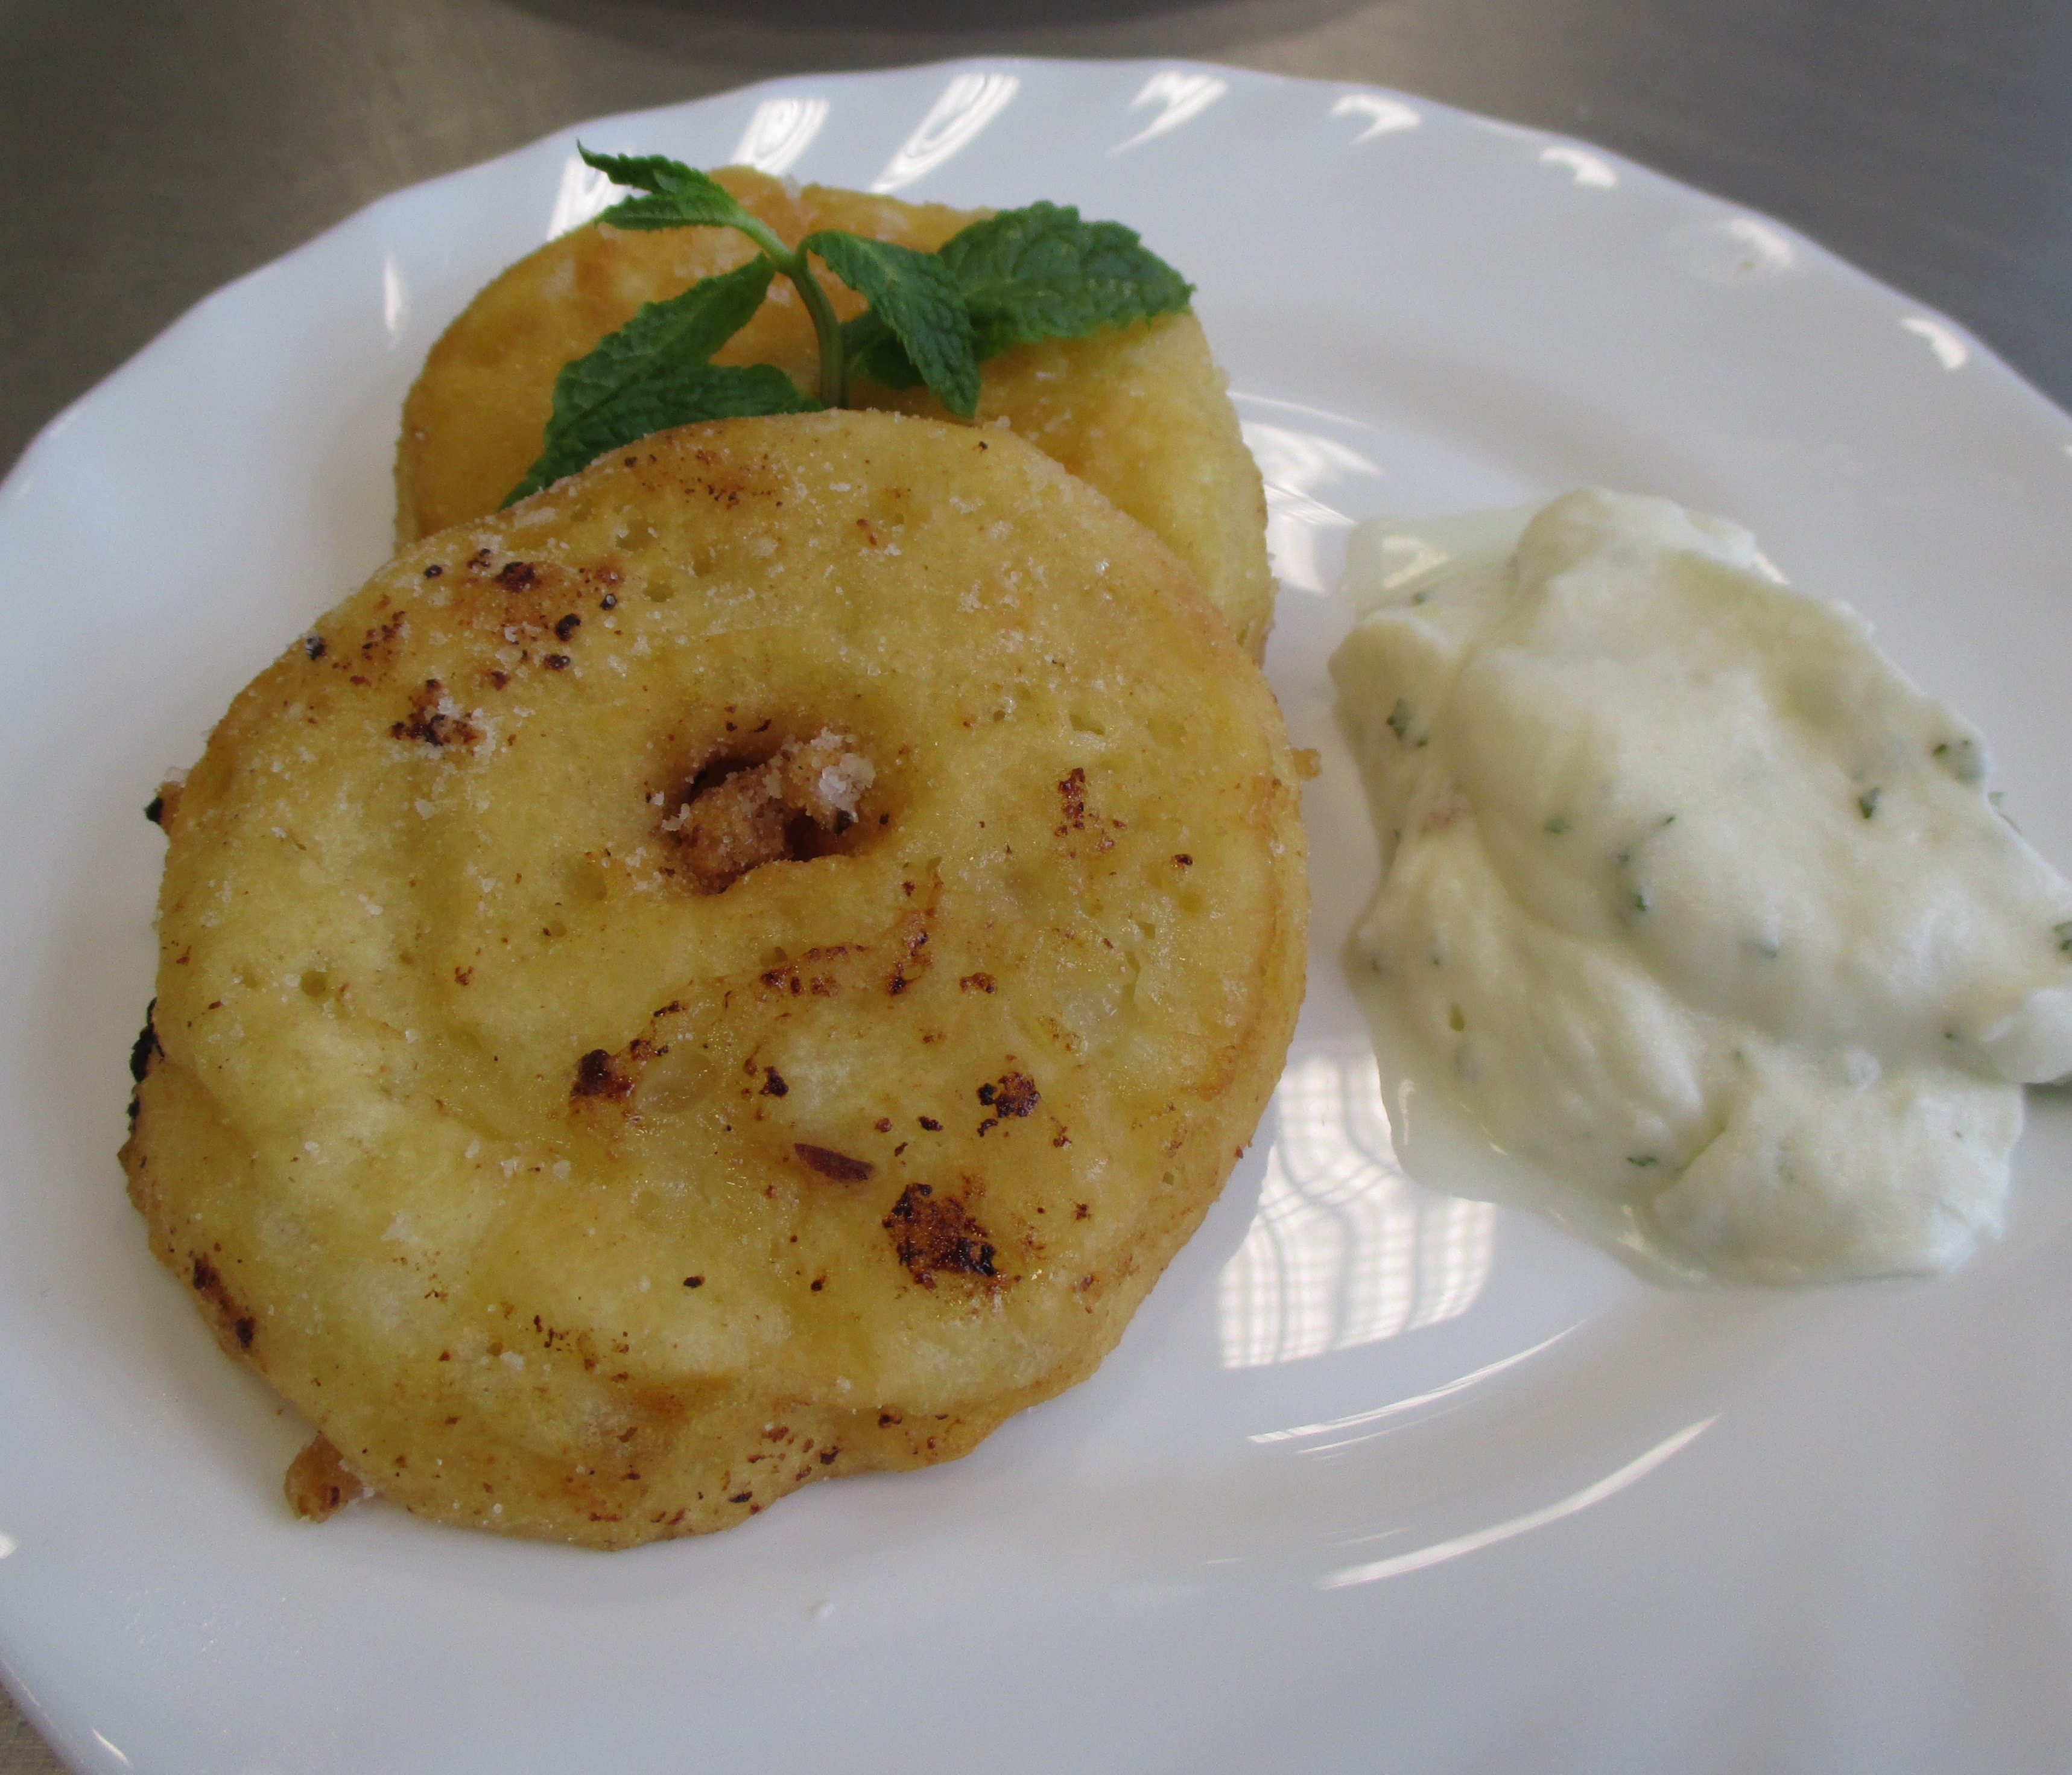
dish, meal, food, produce, vegetable, breakfast, dessert, cuisine, vegetarian food, apple fritters